Lubyanka Building

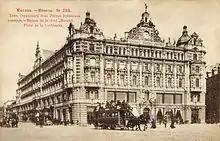
The Lubyanka as originally built, as the headquarters of the All-Russia Insurance Company, before 1917

The Lubyanka was originally built in 1898 as a revenue house by the , on the spot where Catherine the Great had once headquartered her secret police. The building was designed by the architect Alexander V. Ivanov. It is noted for its parquet floors and pale green walls. Belying its massiveness, the edifice avoids an impression of heroic scale: isolated Palladian and Baroque details, such as the minute pediments over the corner bays and the central loggia, are lost in an endlessly repeating palace facade where three bands of cornices emphasize the horizontal lines. A clock is centered in the uppermost band of the facade.